New York's 20th congressional district

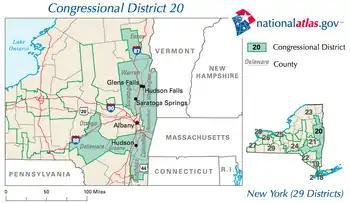

Various New York districts have been numbered "20" over the years, including areas in New York City and various parts of upstate New York.